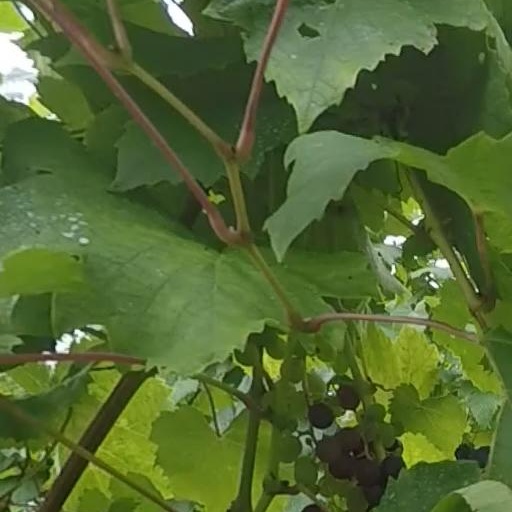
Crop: grape